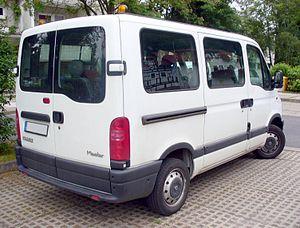
Le Renault Master est la désignation commerciale de trois générations de véhicules utilitaires de 3,5 tonnes de PTAC fabriqués par Renault depuis septembre 1980 dans l'usine SOVAB.
En novembre 1997, le Renault Master de deuxième génération remplace le Master I et le Trafic I rallongé. Le Master II est désormais aussi commercialisé dans le réseau camions. Le Master II a été le grand fourgon le plus vendu en France devant ses concurrents français, le Citroën Jumper et le Peugeot Boxer.